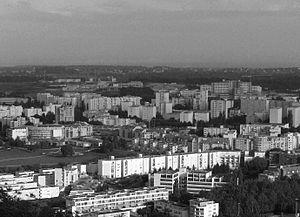
Vue de Planoise (secteur d'Île-de-France et de Casin) depuis la colline de Planoise, à Besançon (Doubs).
Planoise est une ZUP créée à la fin des années 1960 pour répondre à la croissance démographique de Besançon. Avant ce vaste quartier, il existait des monuments et des habitations. Peu à peu, cette bourgade s'est transformée en une véritable petite ville.